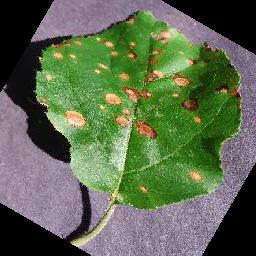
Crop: apple
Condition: black_rot